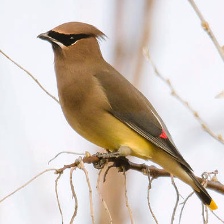
Species: CEDAR WAXWING
Scientific name: BOMBYCILLA CEDRORUM